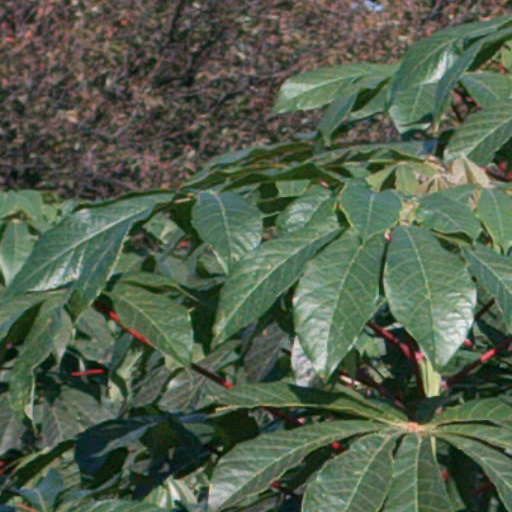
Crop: cassava